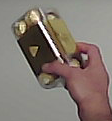
Product: rocher_chocolate